Shatrughan Sinha

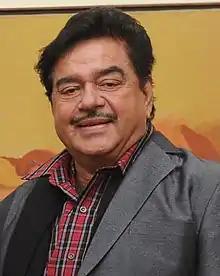
Sinha in 2017

Shatrughan Prasad Sinha (born 15 July 1946) is an Indian actor and politician. He is a Member of Parliament, Lok Sabha from Asansol constituency as a member of All India Trinamool Congress (TMC). Earlier he was elected as Member of Parliament, Lok Sabha (2009–2014, 2014–2019) from Patna Sahib. He was also a Member of Parliament, Rajya Sabha during 1996–2002 and 2002–2008. He was a Union Cabinet Minister of Health and Family Welfare and Shipping in the Atal Bihari Vajpayee government. He was a member of standing committee on transport, tourism and culture and member of consultative committee in ministry of external affairs and overseas Indian affairs from 2014 to 2019.